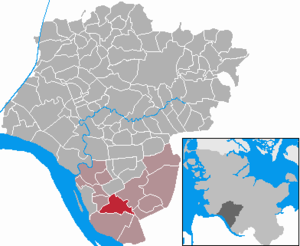
Herzhorn
Kort
Herzhorn er en by og kommune i det nordlige Tyskland, beliggende i Amt Horst-Herzhorn under Kreis Steinburg. Kreis Steinburg ligger i den sydvestlige del af delstaten Slesvig-Holsten.